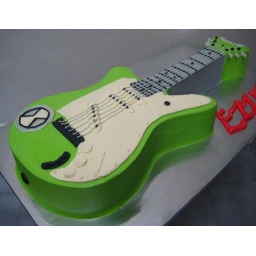
the theme of the party was &amp;quot;ben 10 rockstar&amp;quot; hence the green guitar with the omnitrix symbol. the cake is iced in buttercream.